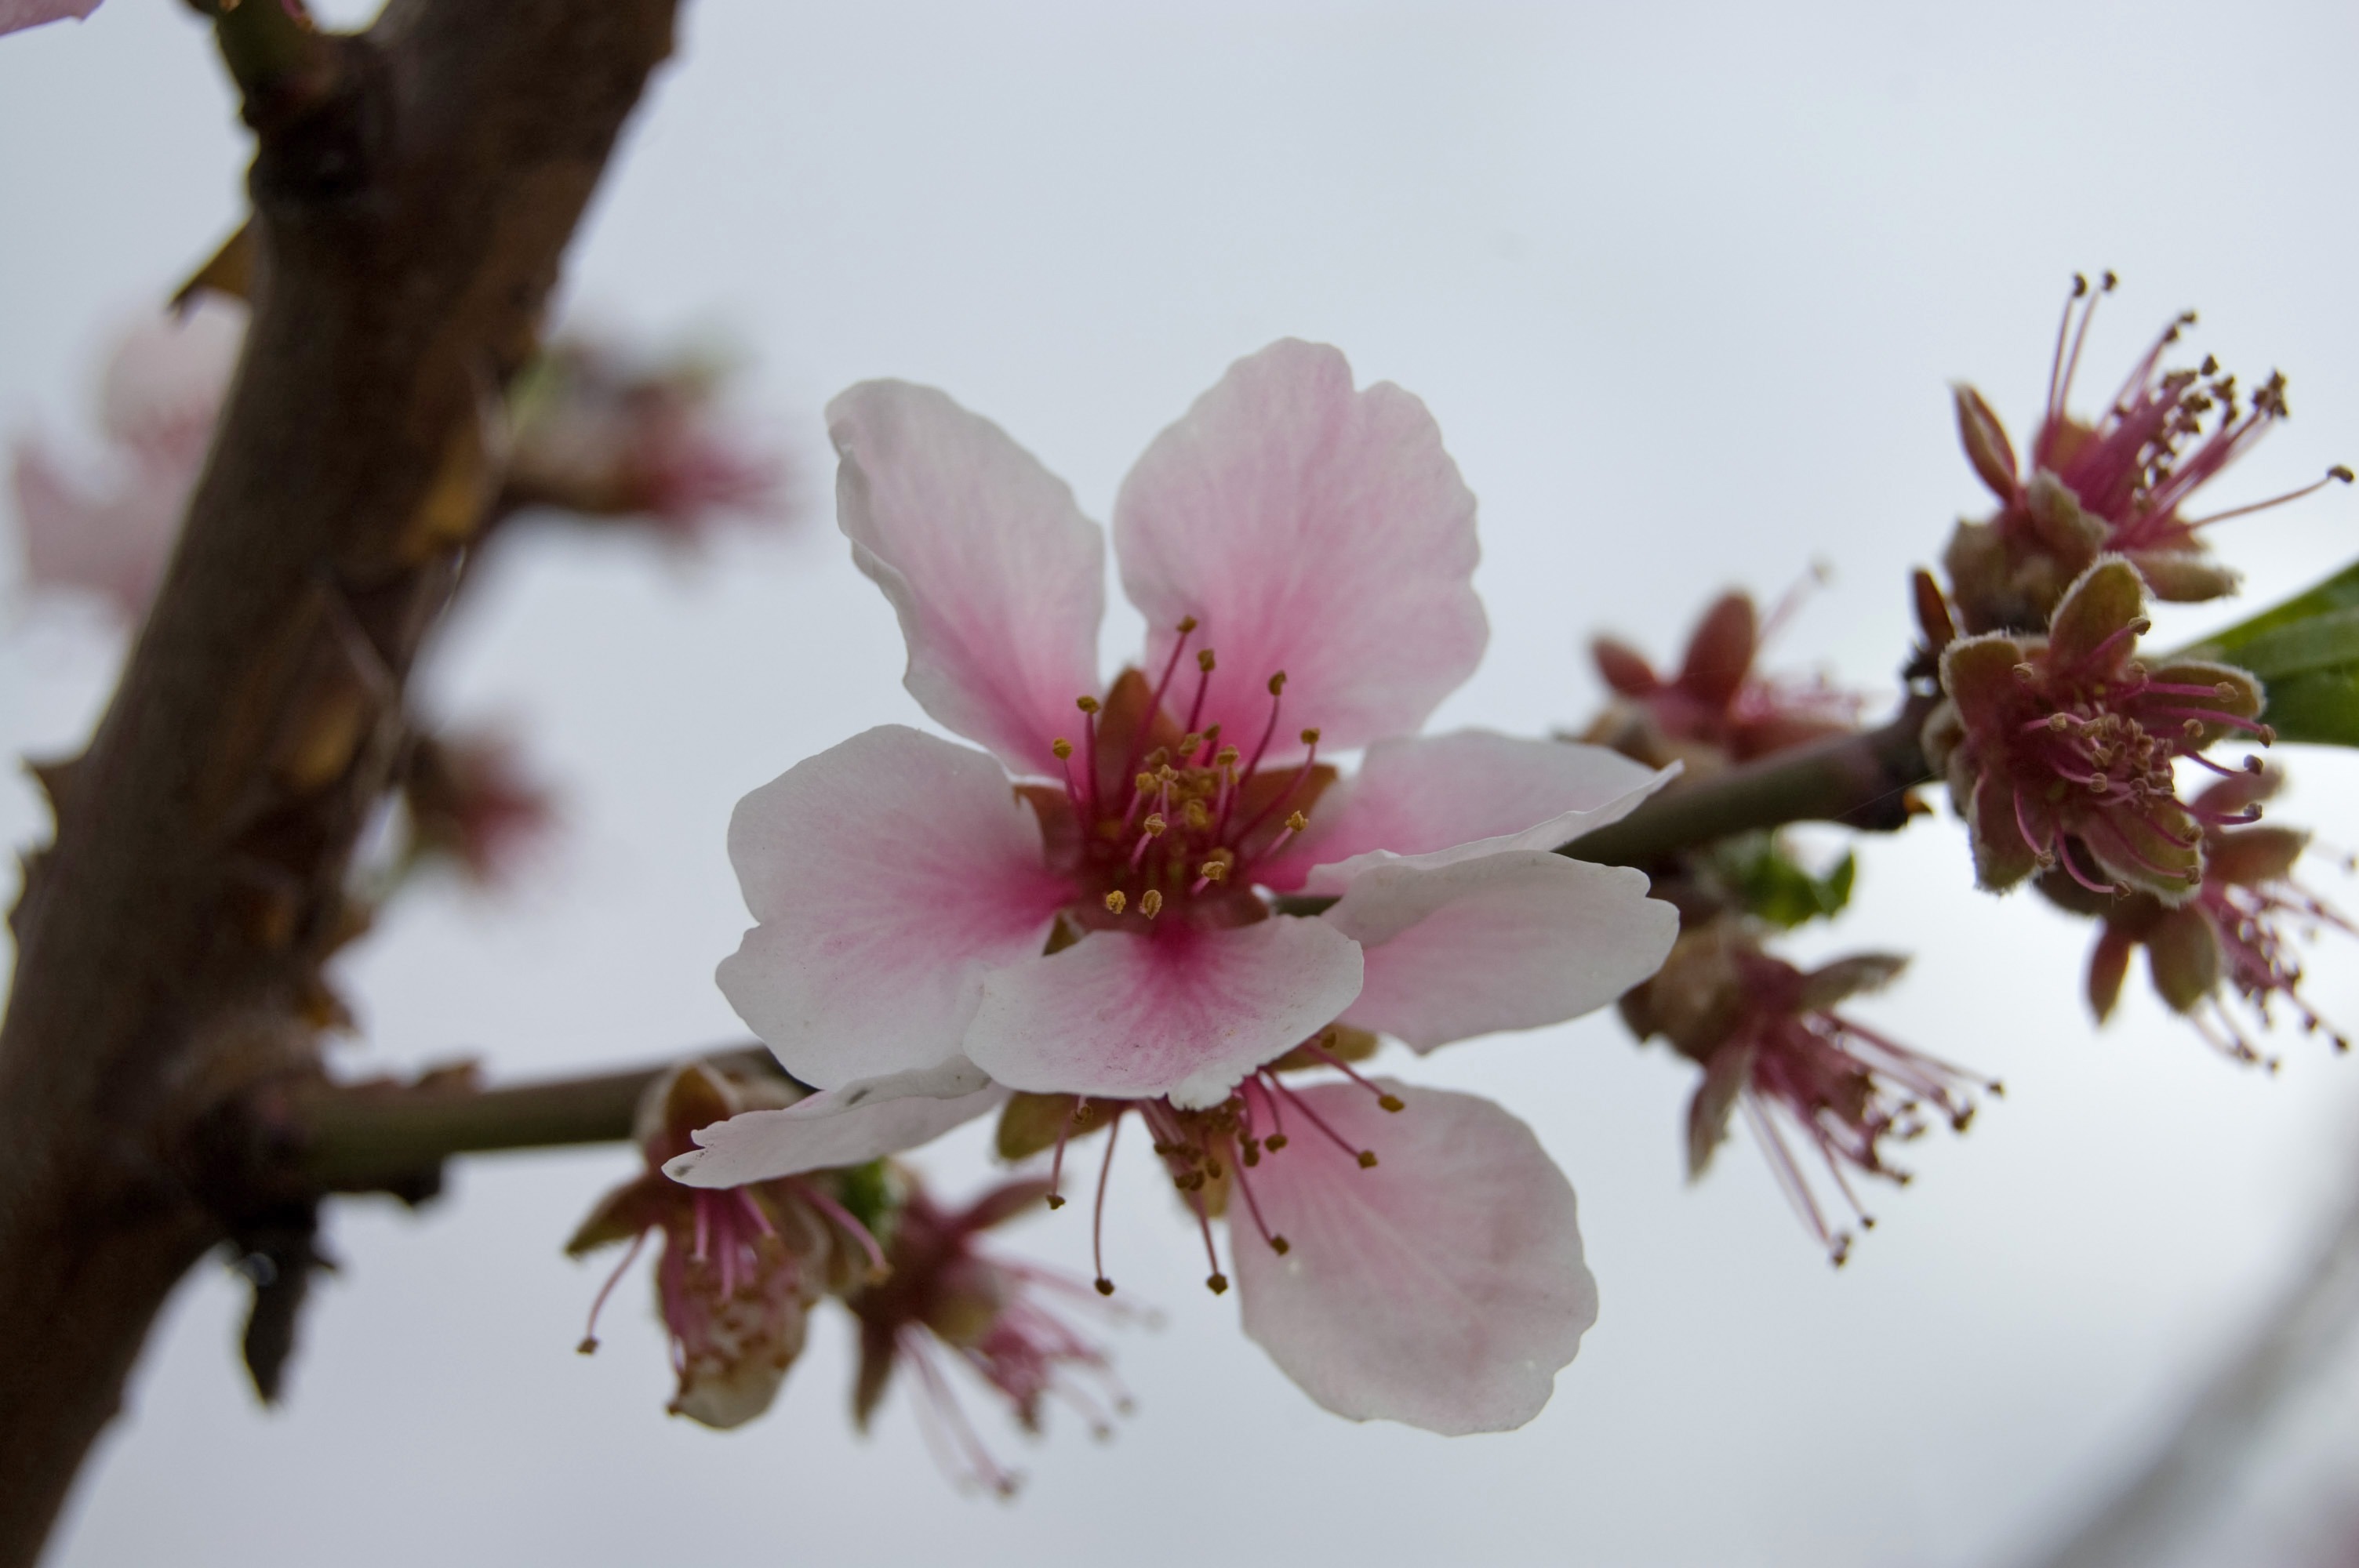
tree, branch, blossom, plant, fruit, flower, petal, bloom, food, spring, produce, botany, pink, healthy, flora, cherry blossom, close up, cherry, cherries, macro photography, flowering plant, rose family, land plant, german wine route